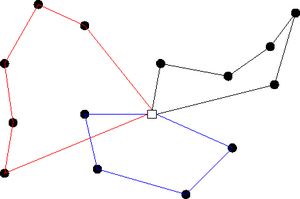
Figure pour illustrer le problème de tournées de véhicules.
Le problème de tournées de véhicules est une classe de problèmes de recherche opérationnelle et d'optimisation combinatoire. Il s'agit de déterminer les tournées d'une flotte de véhicules afin de livrer une liste de clients, ou de réaliser des tournées d'interventions ou de visites. Le but est de minimiser le coût de livraison des biens. Ce problème est une extension classique du problème du voyageur de commerce, et fait partie de la classe des problèmes NP-complet.